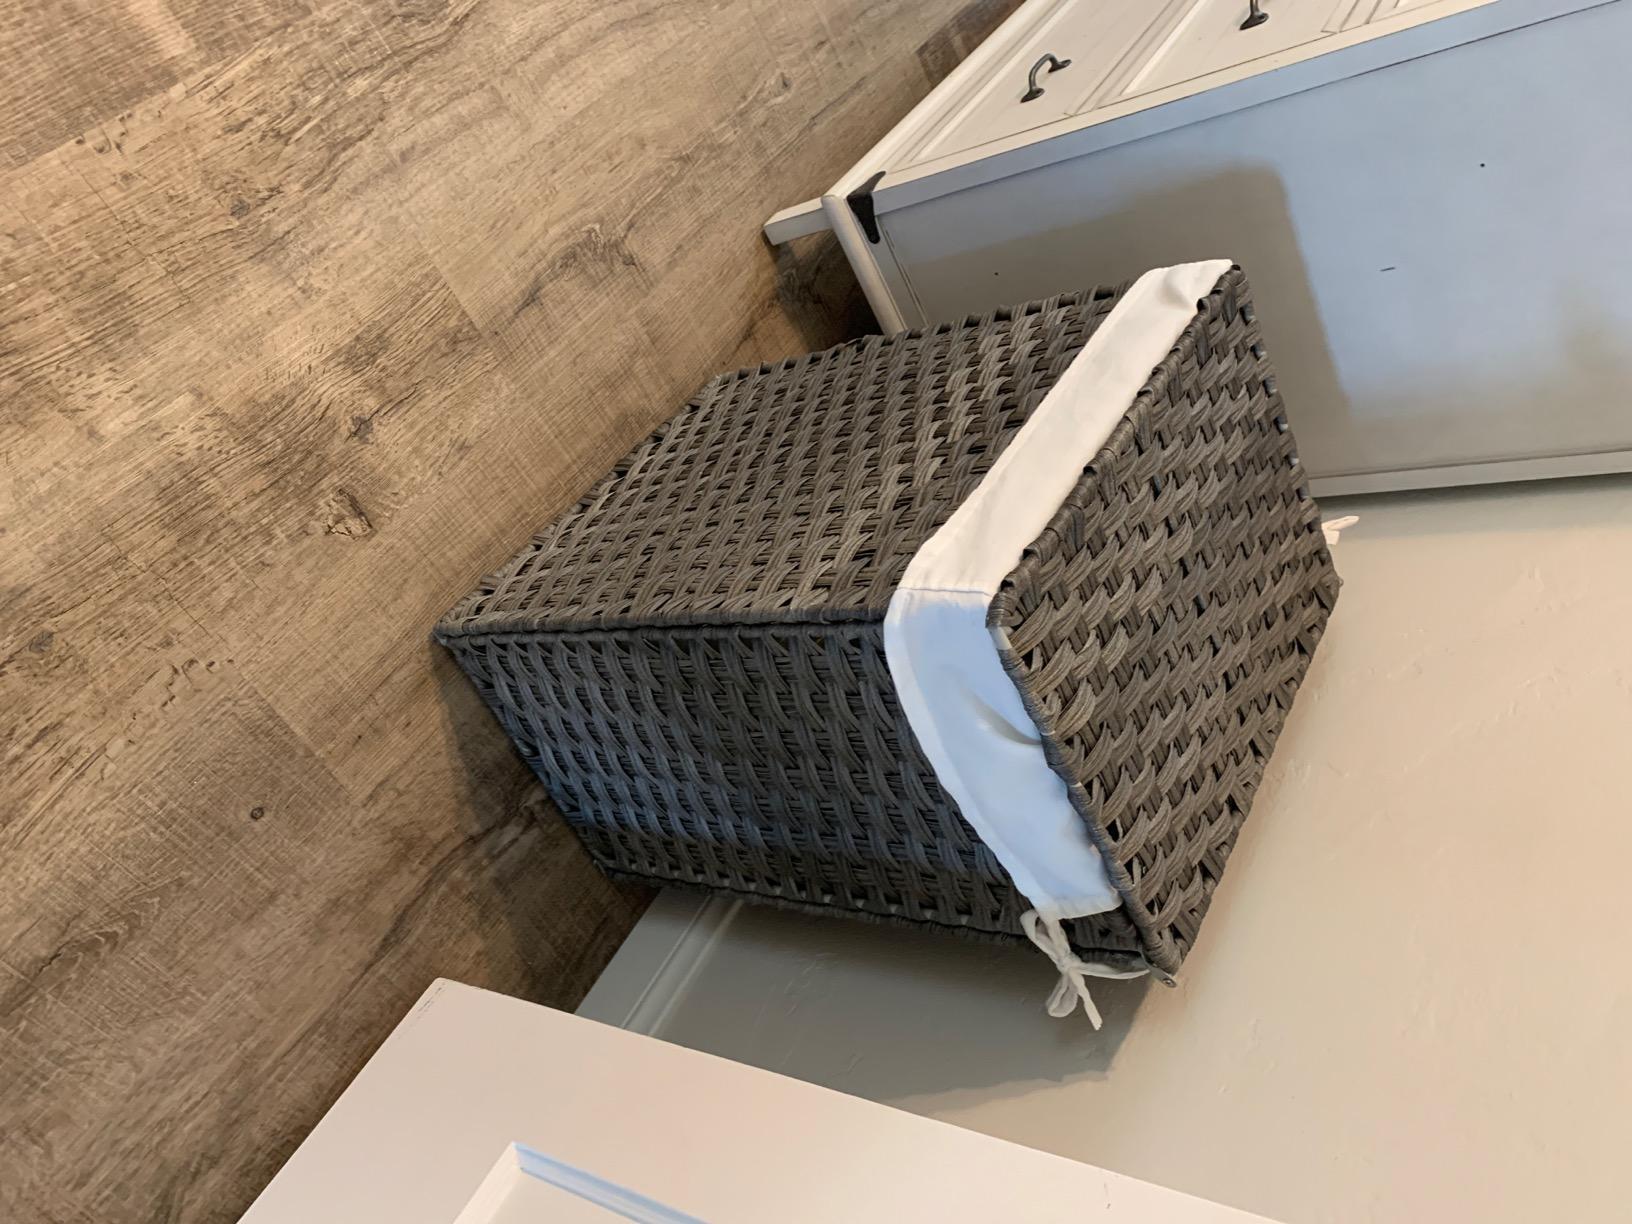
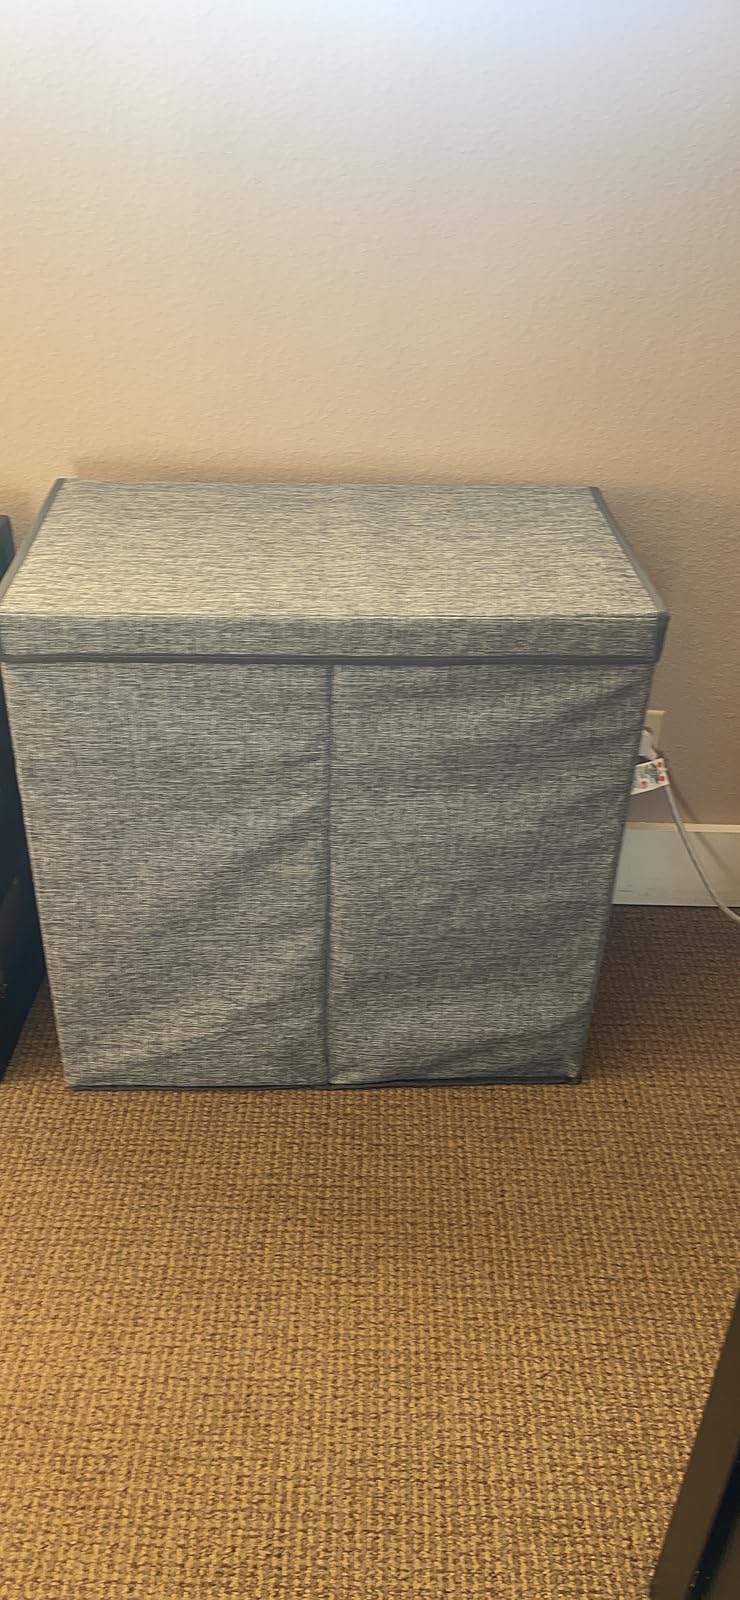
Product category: items_hamper
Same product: no